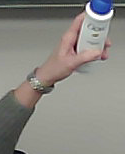
Product: dove_spray